U.S. Route 4 in New Hampshire

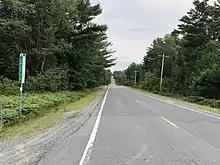
NH 4A entering Sullivan County

New Hampshire Route 4A (NH 4A) is a route between Lebanon and Andover, New Hampshire, serving as a shortcut around several villages on US 4. Until I-89 was built in the early 1970s, this was part of the main route between the Lebanon–Hanover area and the southeastern portion of New Hampshire. Today, traffic is very light on this road.